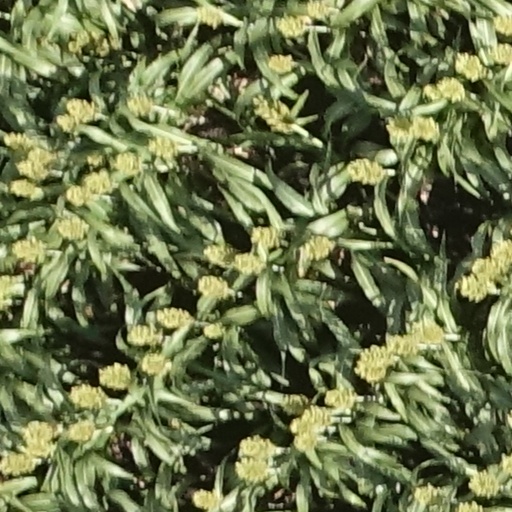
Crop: sorghum